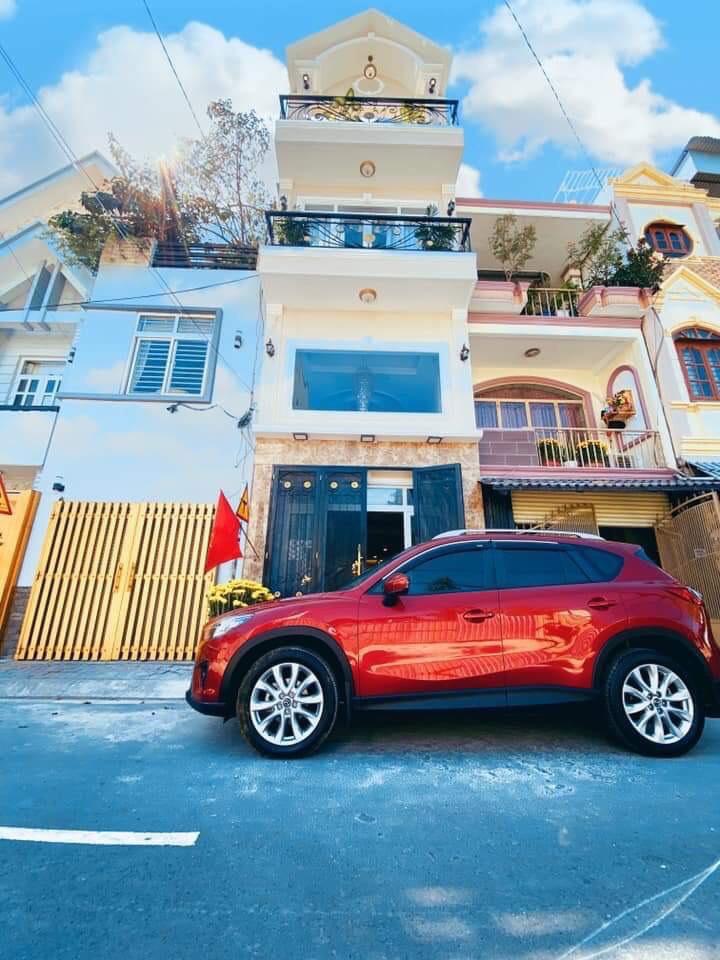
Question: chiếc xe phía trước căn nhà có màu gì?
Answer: chiếc xe có màu đỏ